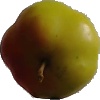
Label: Apple Red Yellow 2